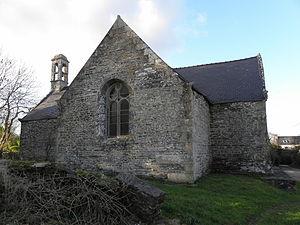
Flanc méridional de la chapelle Saint-Aubin de Lanvaïdic en Port-Launay (29).
Port-Launay [pɔʁlonɛ] signifiant « Moulin-de-l'aulnaie » est une commune du département du Finistère, dans la région Bretagne, en France. Elle est traversée par l'Aulne.